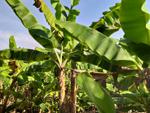
Label: xamthomonas